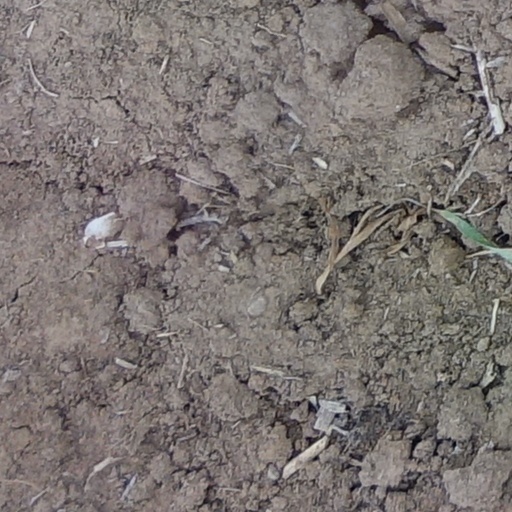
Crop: wheat